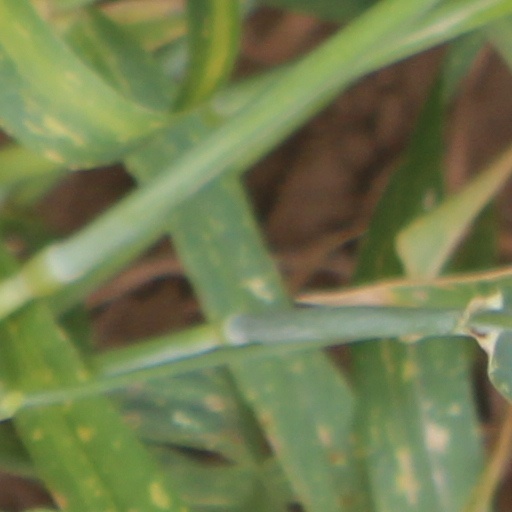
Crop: wheat